Sochos

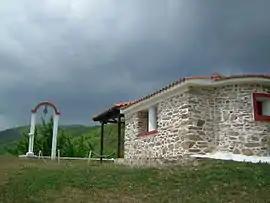
Profitis Ilias Church in Sochos

Sochos is a community and a former municipality in the Thessaloniki regional unit, Greece. Since the 2011 local government reform it is part of the municipality Lagkadas, of which it is a municipal unit. The community of Sochos covers an area of 153.042 km while the respective municipal unit covers an area of 281.518 km.